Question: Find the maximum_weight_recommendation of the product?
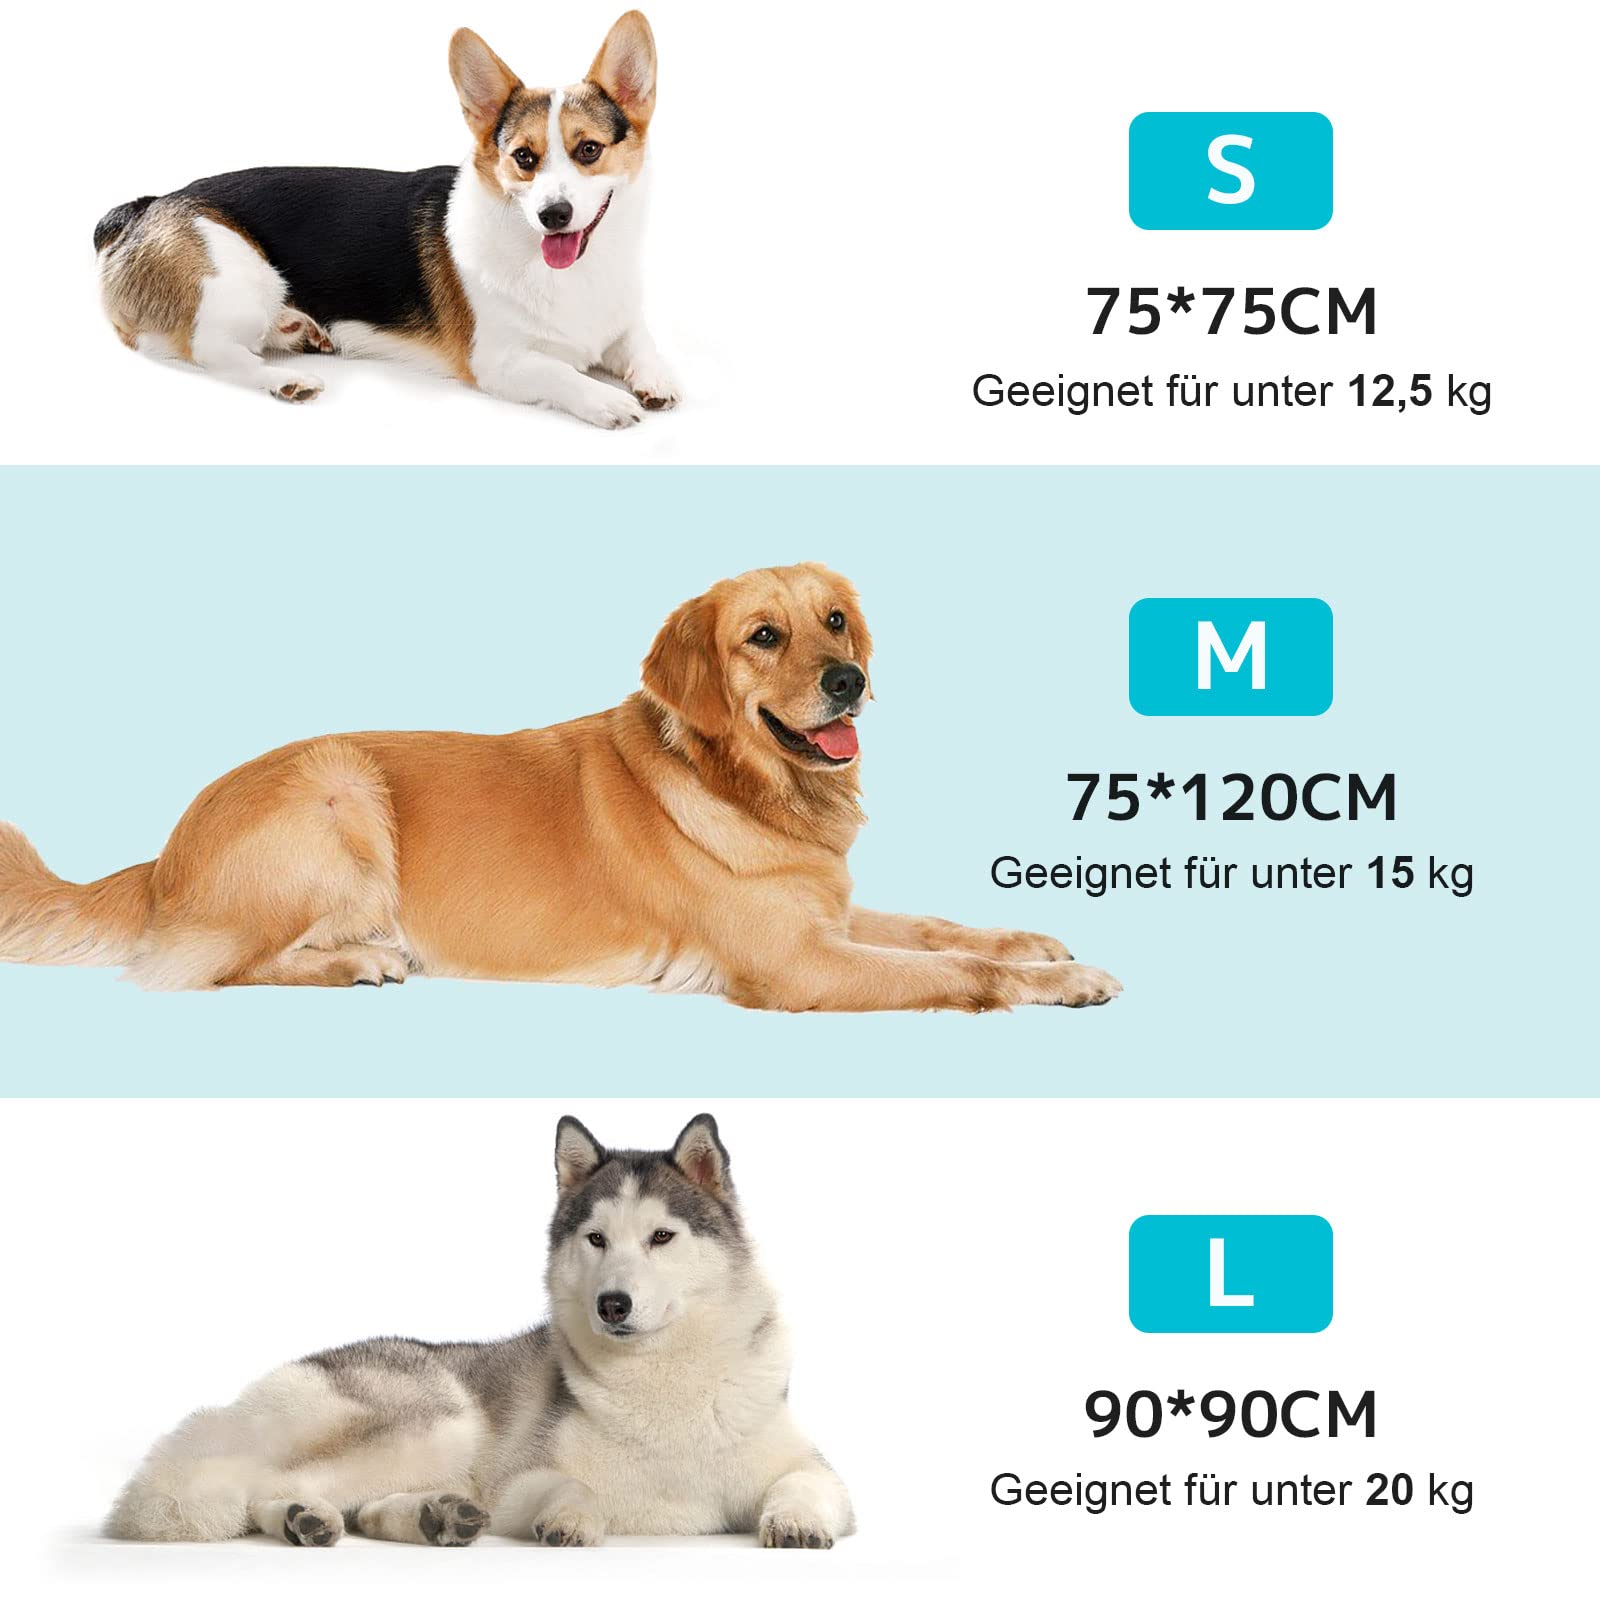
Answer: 20.0 kilogram